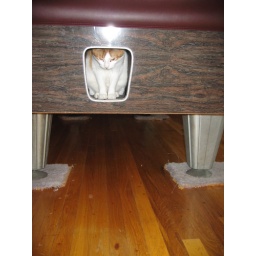
Dash sitting in the cue ball return of the pool table.